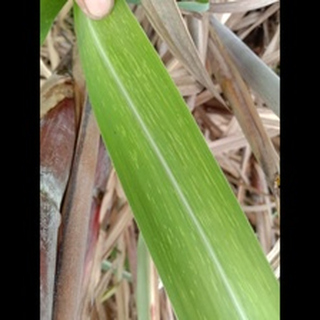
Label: sugarcane_mosaic